Women in the Algerian War

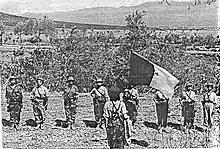
women in the Algerian War of Independence with the flag

Women fulfilled a number of different functions during the Algerian War (1954–1962). The majority of Muslim women who became active participants did so on the side of the National Liberation Front (FLN). The French included some women, both Muslim and French, in their war effort, but they were not as fully integrated, nor were they charged with the same breadth of tasks as their Algerian sisters. The total number of women involved in the conflict, as determined by post-war veteran registration, is numbered at 11,000, but it is possible that this number was significantly higher due to underreporting.